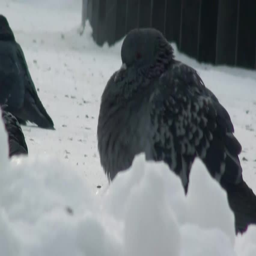
pigeon sitting on the snow cold winter snow